John Fieldhouse, Baron Fieldhouse

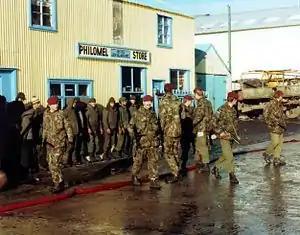
Argentine soldiers surrendering at the end of the Falklands War which Fieldhouse had directed from the Northwood Command Centre

Fieldhouse became Commander-in-Chief Fleet and NATO Commander-in-Chief, Channel and Commander-in-Chief Eastern Atlantic in April 1981, and received promotion to full admiral on 23 July 1981. Following the invasion of the Falkland Islands by Argentine forces in April 1982, Fieldhouse was appointed Commander of the Task Force (designated Task Force 317) given responsibility for "Operation Corporate", the mission to recover the Falkland Islands. He conducted the campaign, which ended in the surrender of Argentine forces in June 1982, from the Northwood Command Centre. He was advanced to Knight Grand Cross of the Order of the Bath in the 1982 Birthday Honours and appointed a Knight Grand Cross of the Order of the British Empire on 11 October 1982 "in recognition of service within the operations in the South Atlantic".